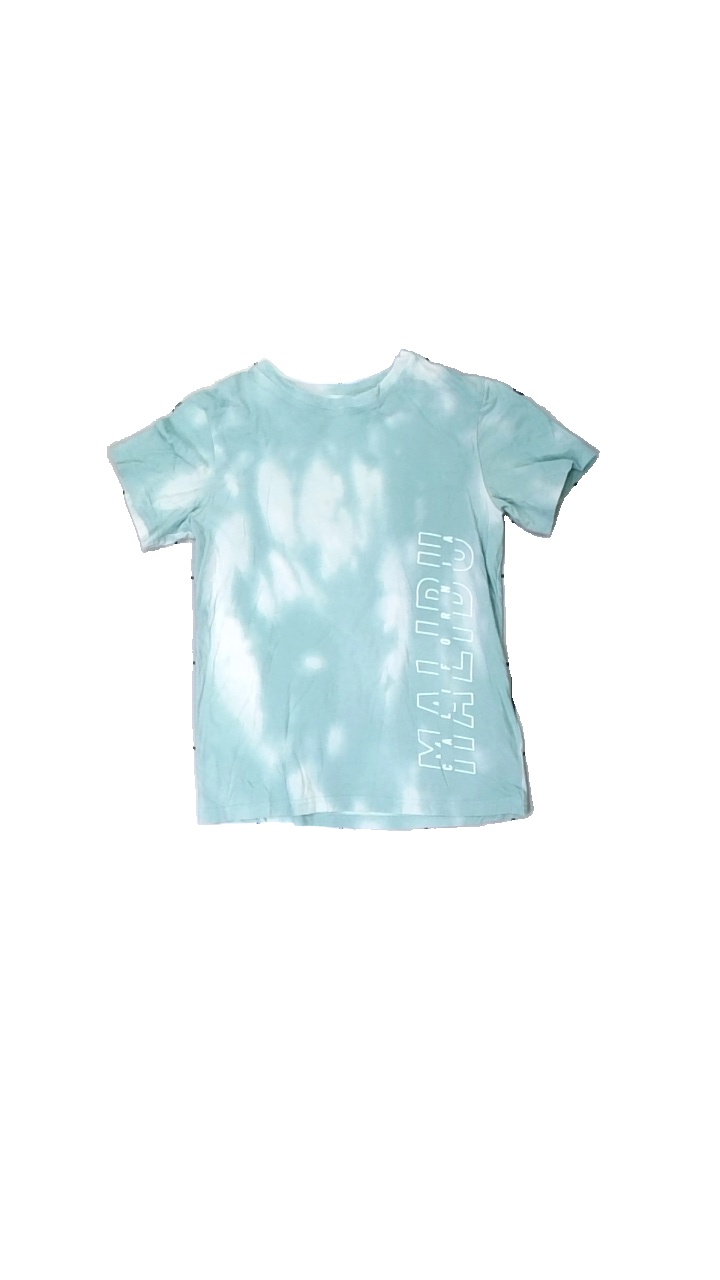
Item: T-shirt (Children)
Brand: H&m
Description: blå tie-dye t-shirt med text på, luktar lite fuktigt
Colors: Blue, White
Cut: Regular
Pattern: Other
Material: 100% cotton
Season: All
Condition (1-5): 4
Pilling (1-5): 5
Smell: Minor
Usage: Reuse
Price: <50